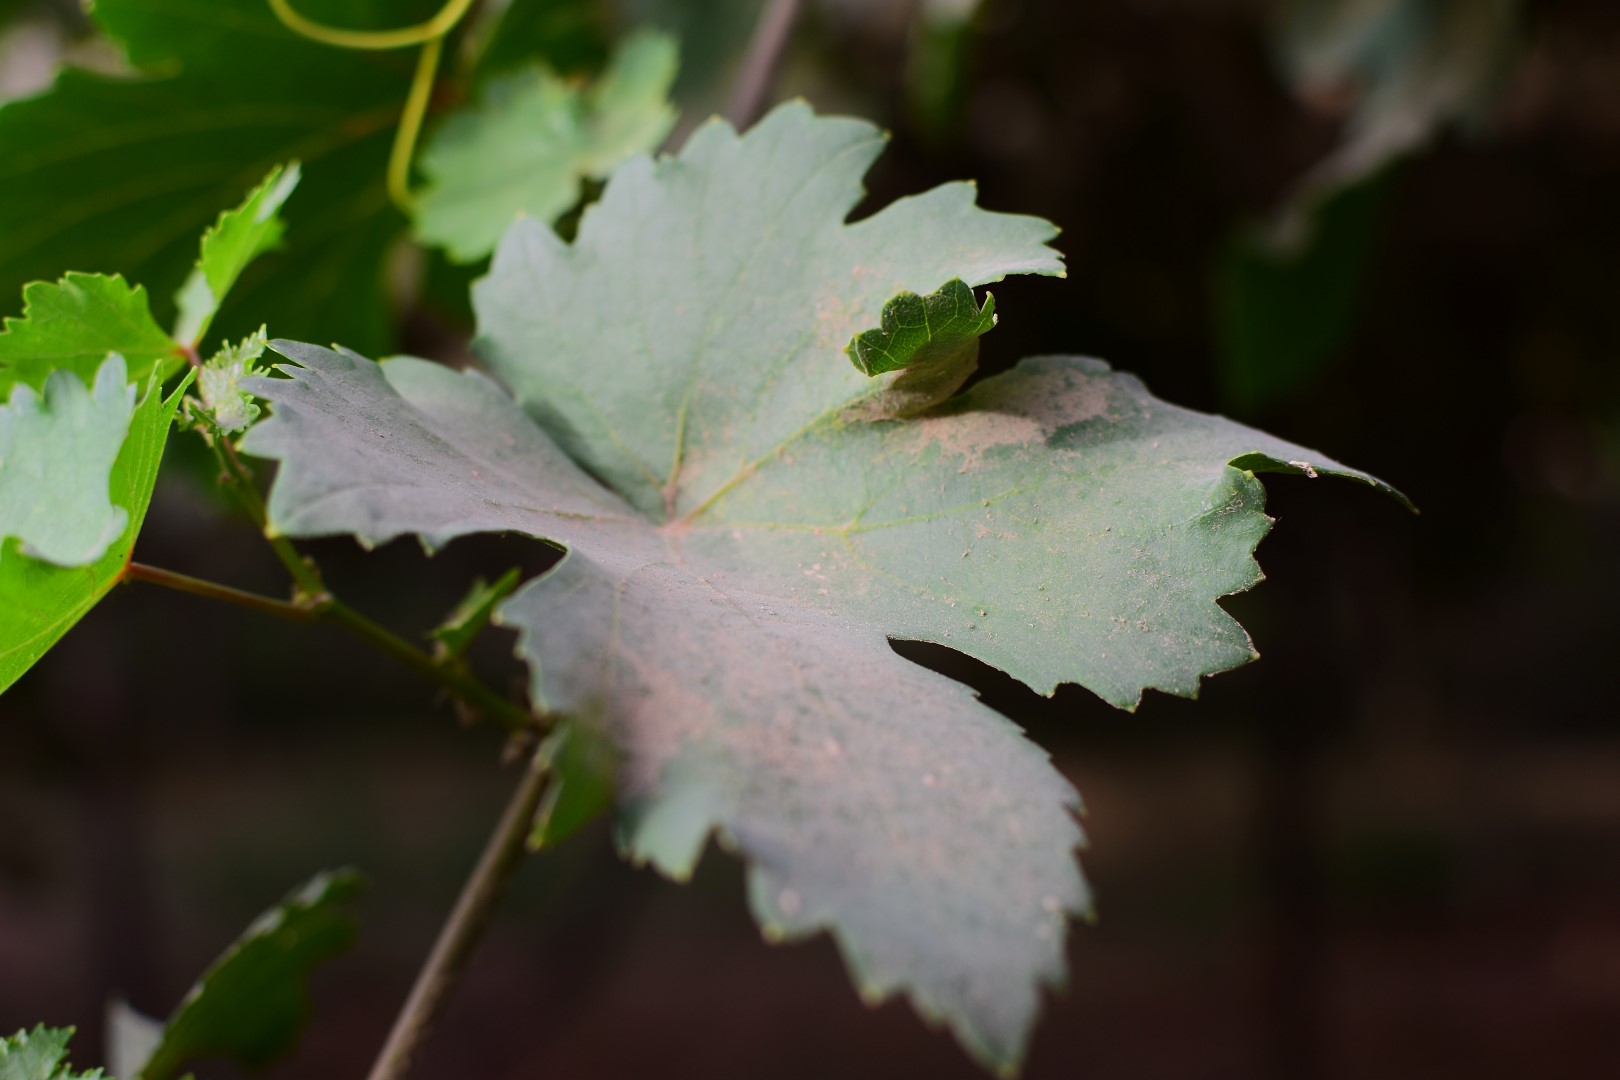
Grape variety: Kamali